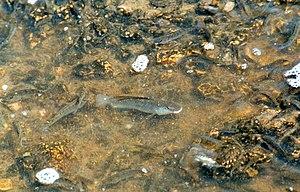
Alcolapia grahami est une espèce de poisson qui fait partie de la famille des Cichlidae et de l'ordre des Perciformes.